Neville Bowles Chamberlain

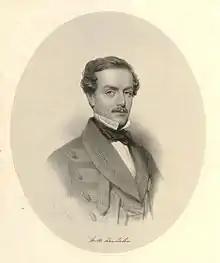

Sir Neville Bowles Chamberlain (10 January 1820 – 18 February 1902) was a British general in British India. He served in the Bengal Army and saw action in the First Anglo-Afghan War, Gwalior campaign, Second Anglo-Sikh War, Indian Rebellion, Ambela campaign and Second Anglo-Afghan War. He later became Commander-in-chief of the Madras Army, and was promoted to field marshal.